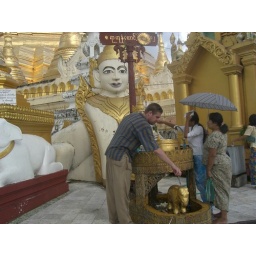
water over tuskless elephant